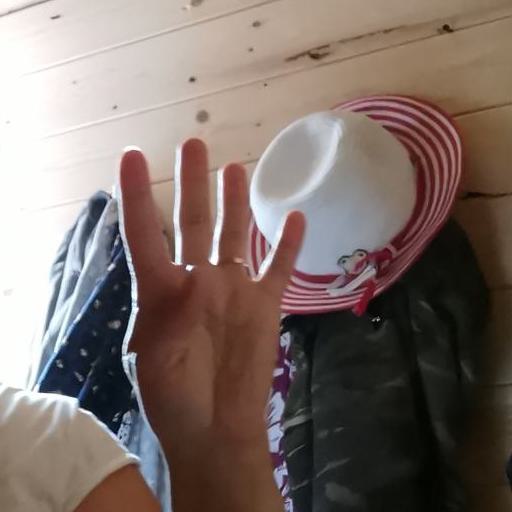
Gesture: four